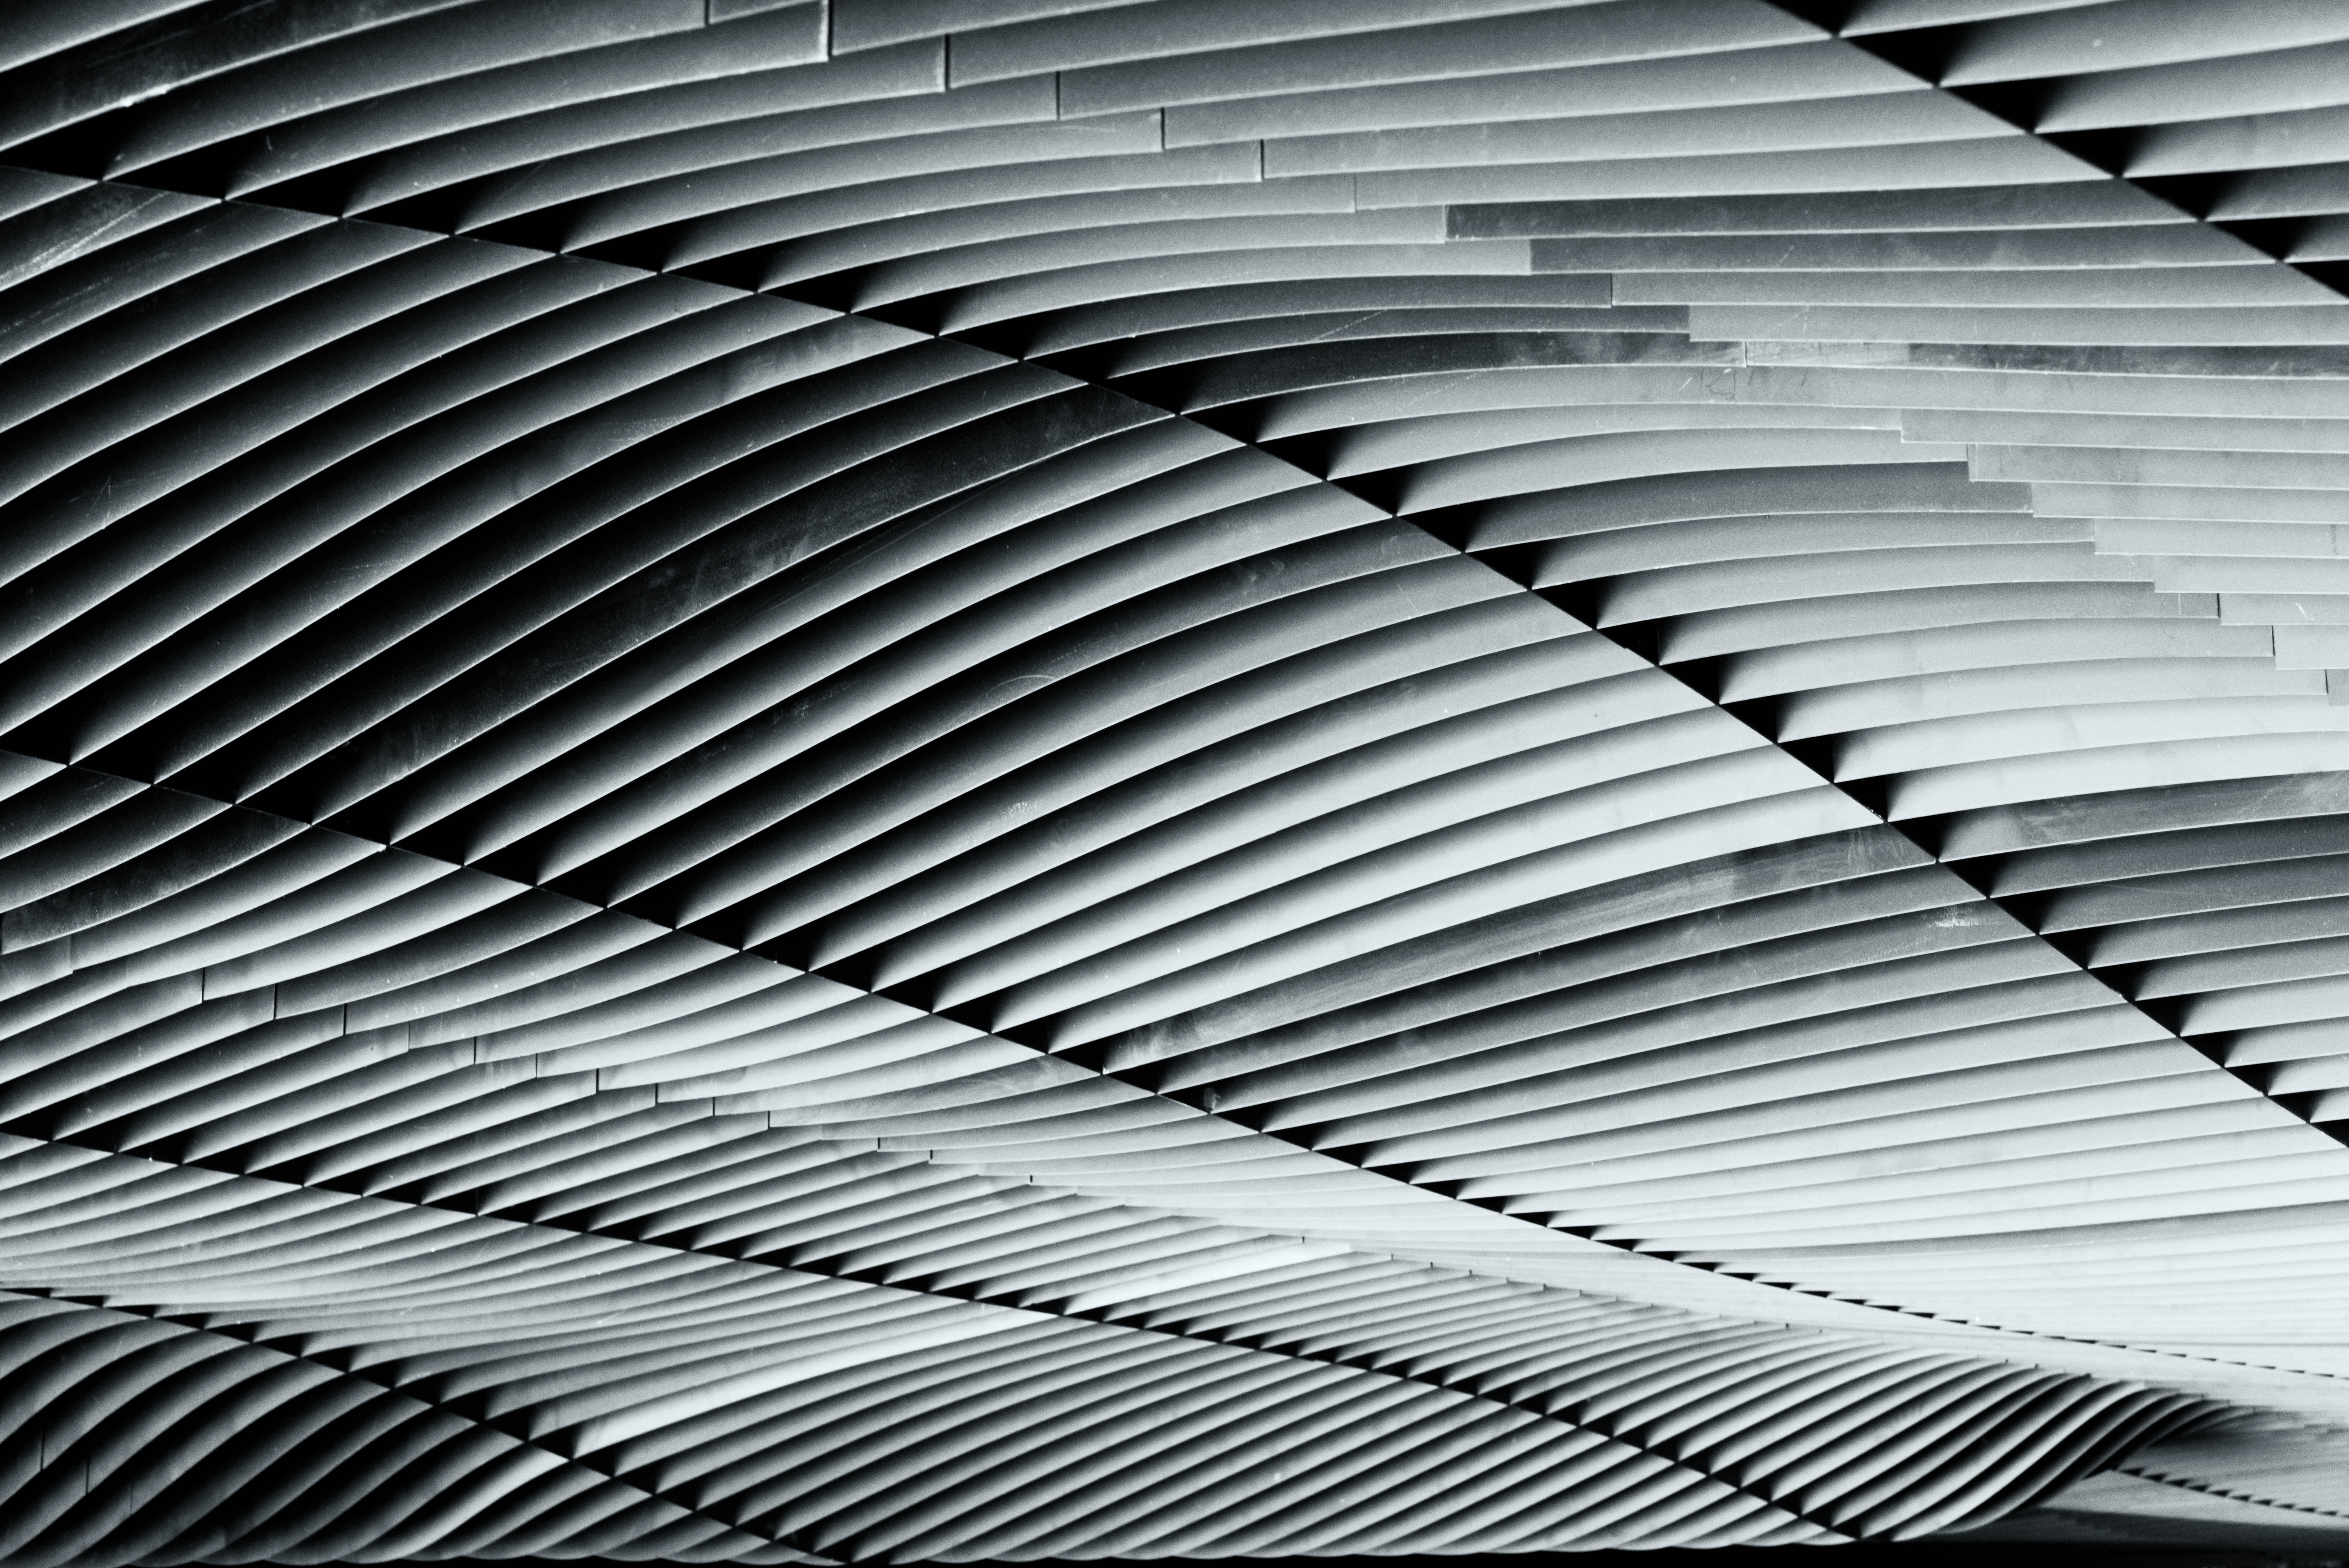
wing, black and white, architecture, structure, spiral, roof, paris, skyscraper, france, line, metal, facade, nikon, monochrome, stadium, material, circle, places, 2015, design, symmetry, d750, ledefrance, shape, daylighting, monochrome photography